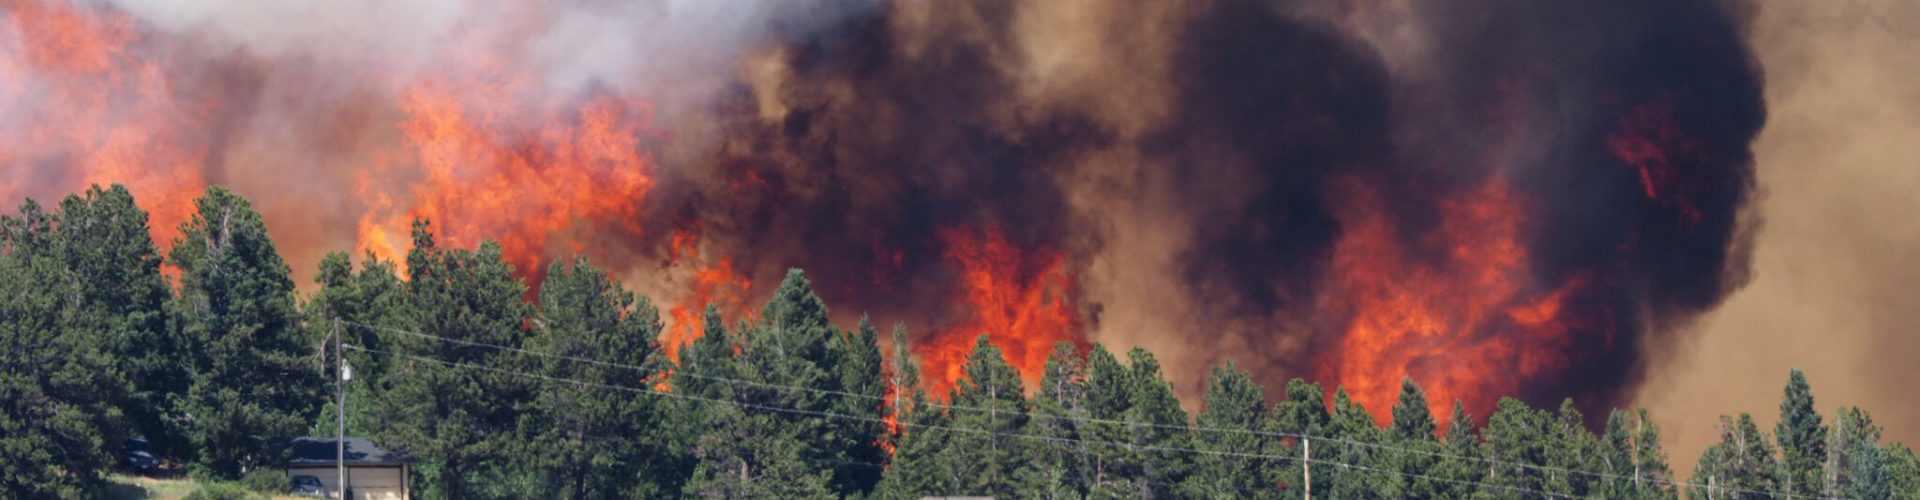
Fire: yes
Smoke: yes